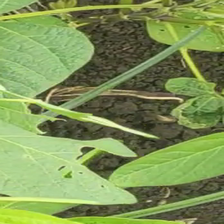
Weed species: Lavhala_(Cyperus_Rotundus)